1997 Red River flood in the United States

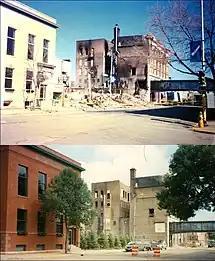
A before and after view of a building that caught fire on April 19. The above image is taken a few weeks after the fire, while the second image is a year later.

Water would end up reaching areas over two miles (3 km) away from the Red River, necessitating the evacuation of all of East Grand Forks and 75% of Grand Forks. School was canceled in both cities for the remainder of the term, as were classes at the University of North Dakota. The river crested at 54.35 feet (16.6 m) on April 21 and the river level would not fall below 49 feet (14.9 m) until April 26. The flood reached higher levels than the prior most severe flood in 1826. Because water drained so slowly out of the most low-lying areas, some homeowners could not visit their damaged property until May. By May 30, the Red River had receded below flood stages everywhere in North Dakota.